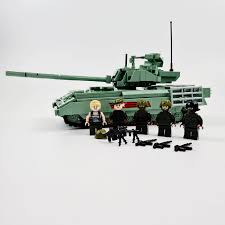
Label: Tank